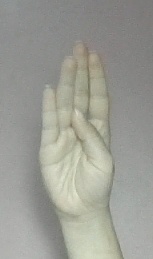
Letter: kaaf